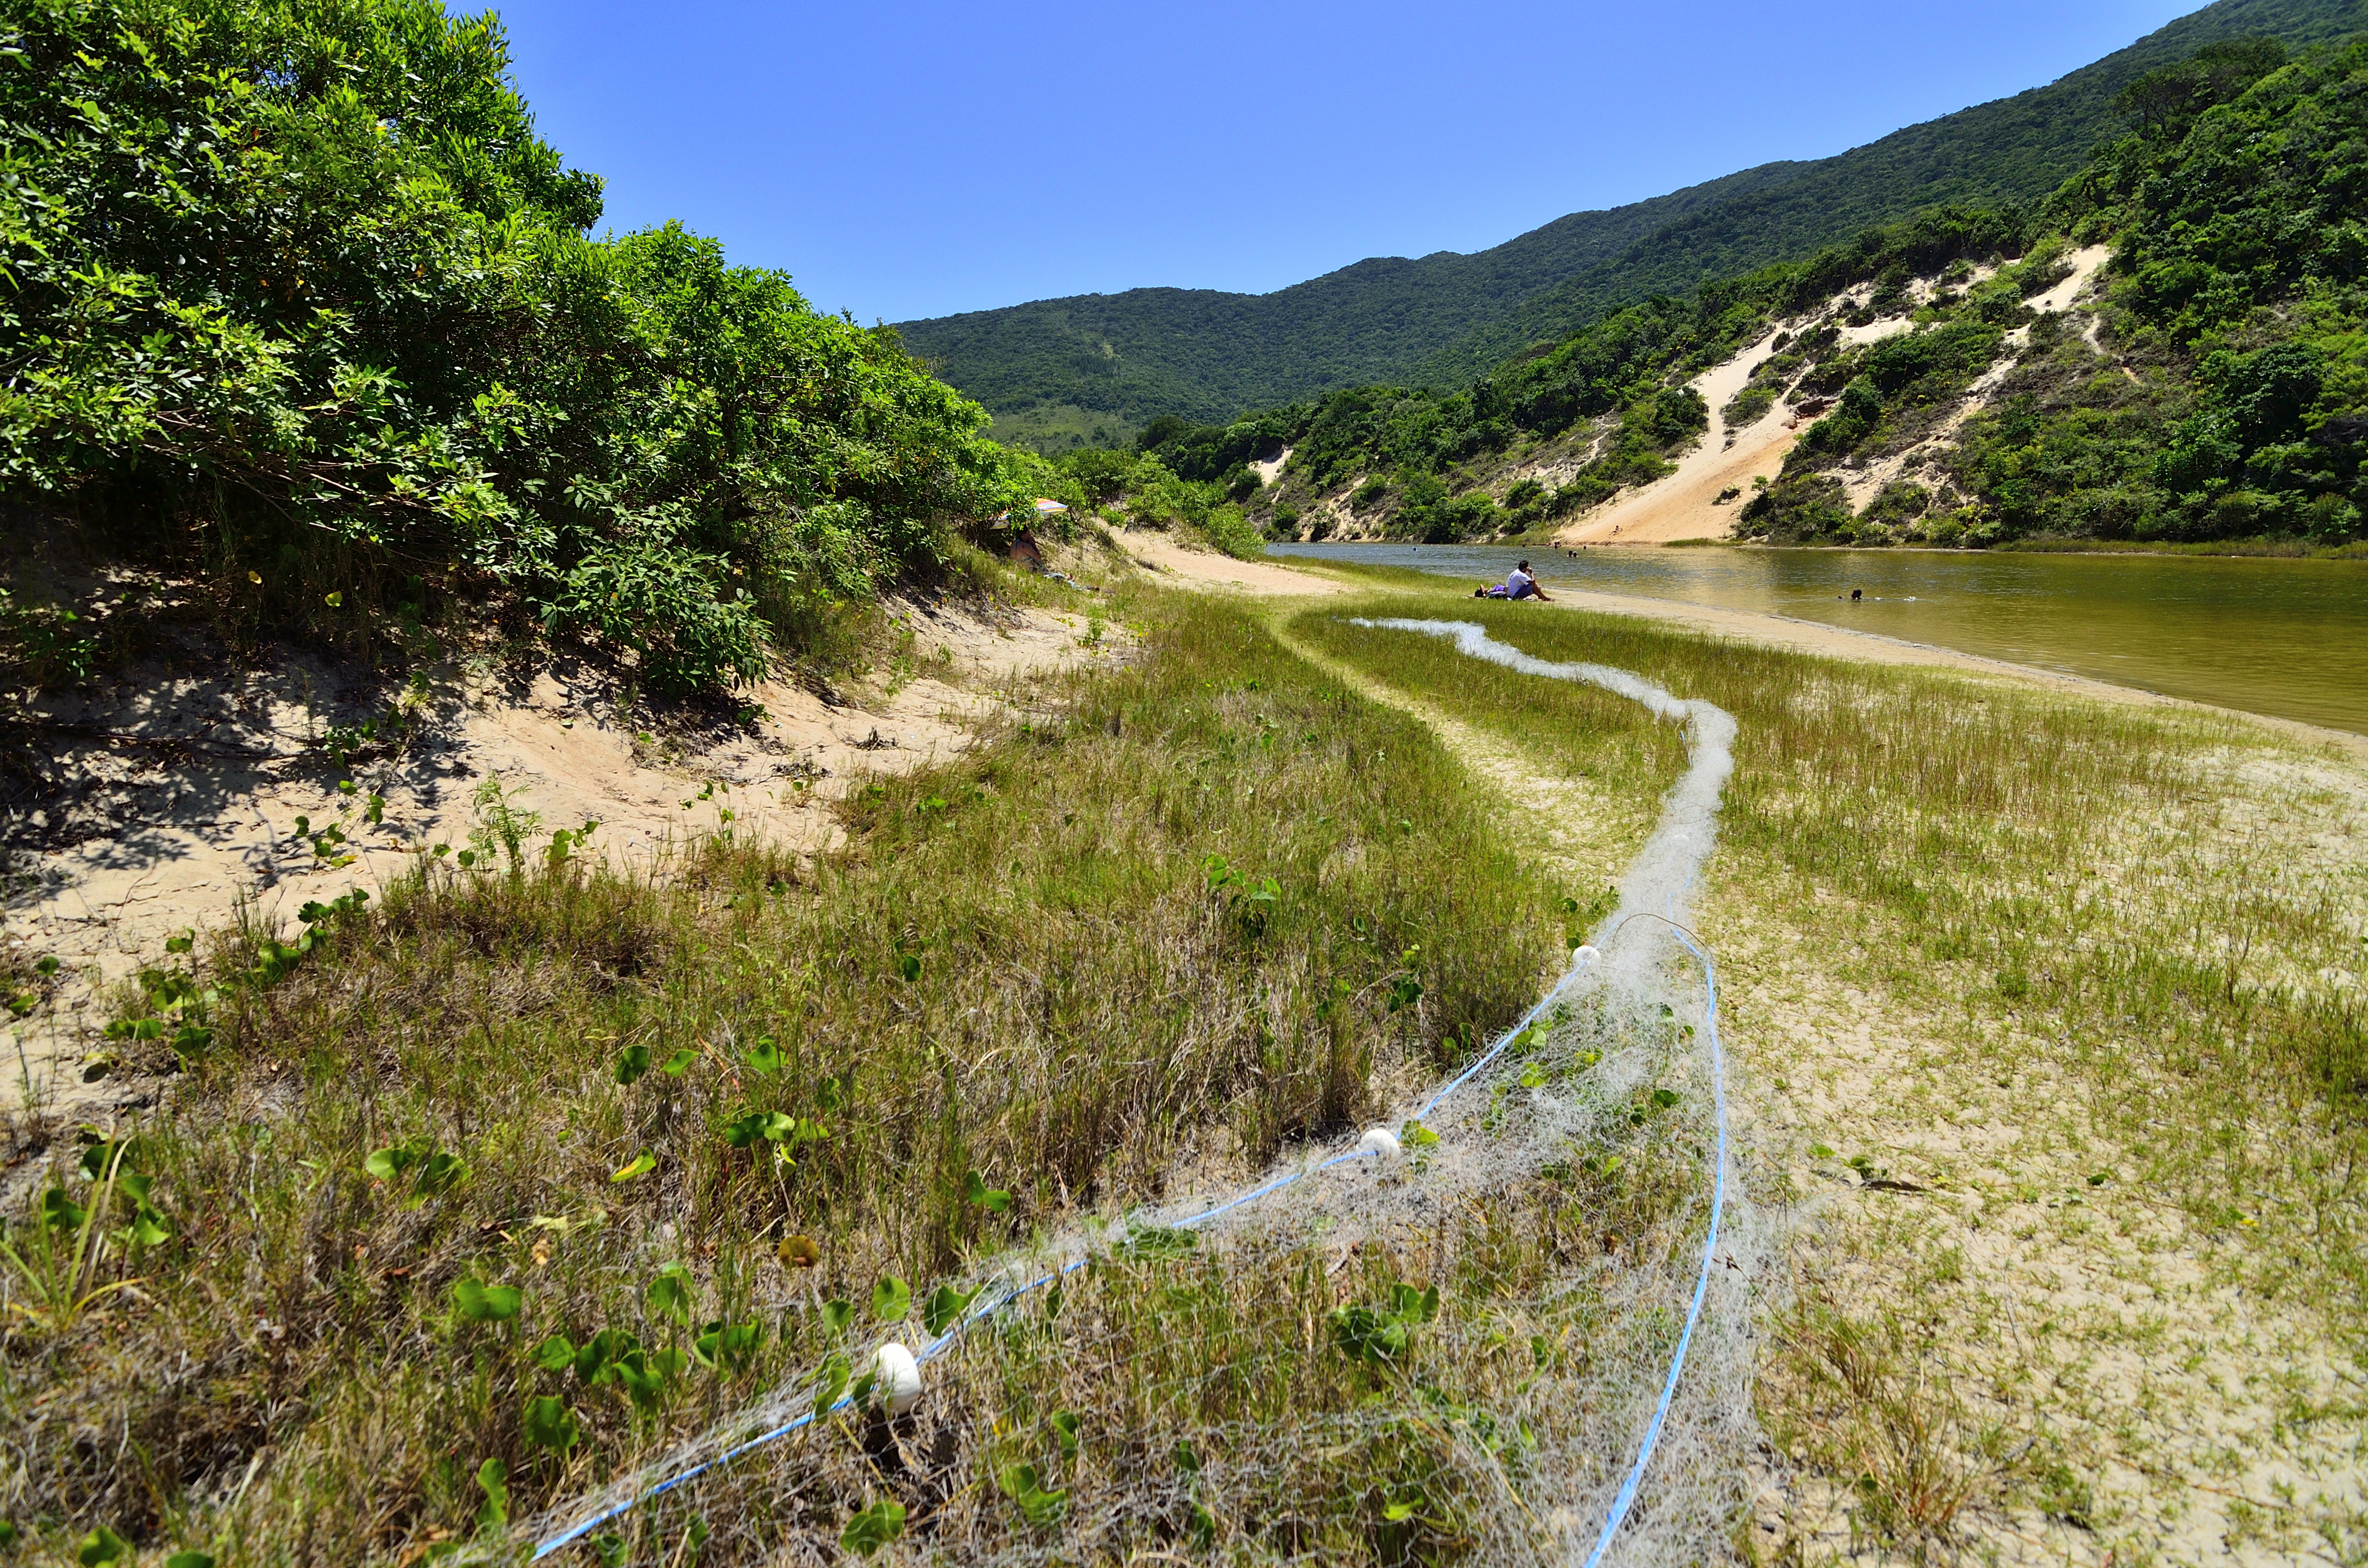
landscape, coast, grass, walking, mountain, road, trail, hill, river, valley, mountain range, stream, reservoir, waterway, infrastructure, plateau, paisaje, praia, da, coroa, morro, trilha, lagoinhadoleste, lagoinha, ecosystem, rural area, mountain pass